Richard Montfort

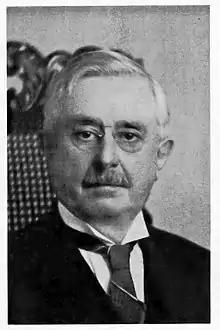
Richard Montfort, first chief engineer of the Louisville & Nashville Railroad.

Richard Montfort (County Carlow, Ireland, 4 March 1854 – 7 February 1931, Atlantic City, New Jersey, United States), was an Irish-American architect and engineer. He served as the first chief engineer of the Louisville & Nashville Railroad from 1887 to 1905, and in this capacity designed several of the L&N's most important structures, including Union Station in Nashville, Tennessee (1898–1900), and the L&N station in Knoxville (1904–05). He was one of the key persons to contribute to the L&N's growth over the last quarter of the nineteenth century and first quarter of the twentieth into one of the US's most robust corporations.